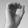
ASL letter: O